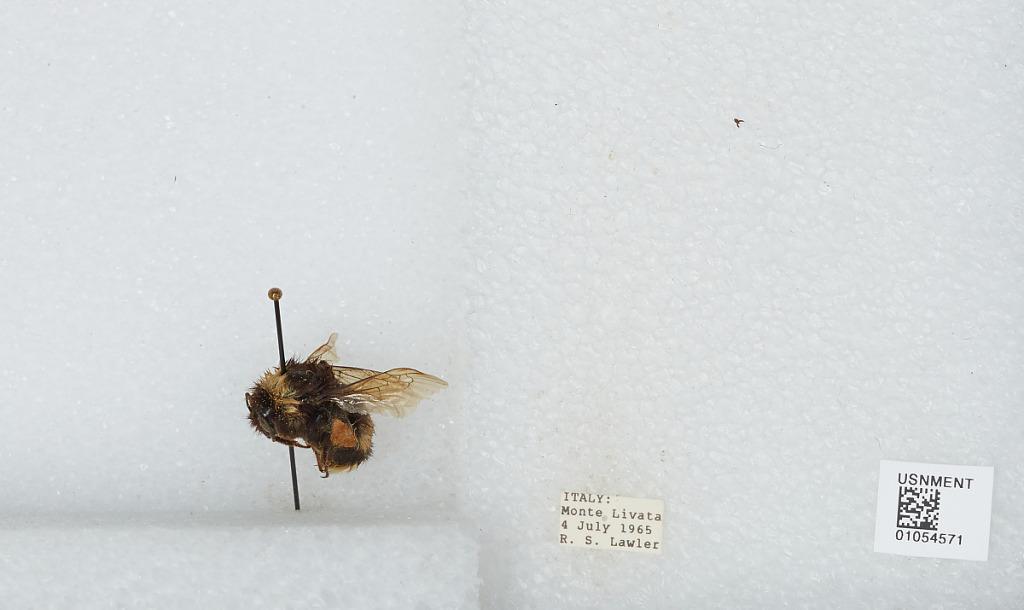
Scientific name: Bombus sp.
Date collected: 1965-7-4
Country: Italy
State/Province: Latium
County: Rome
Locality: Monte Livata